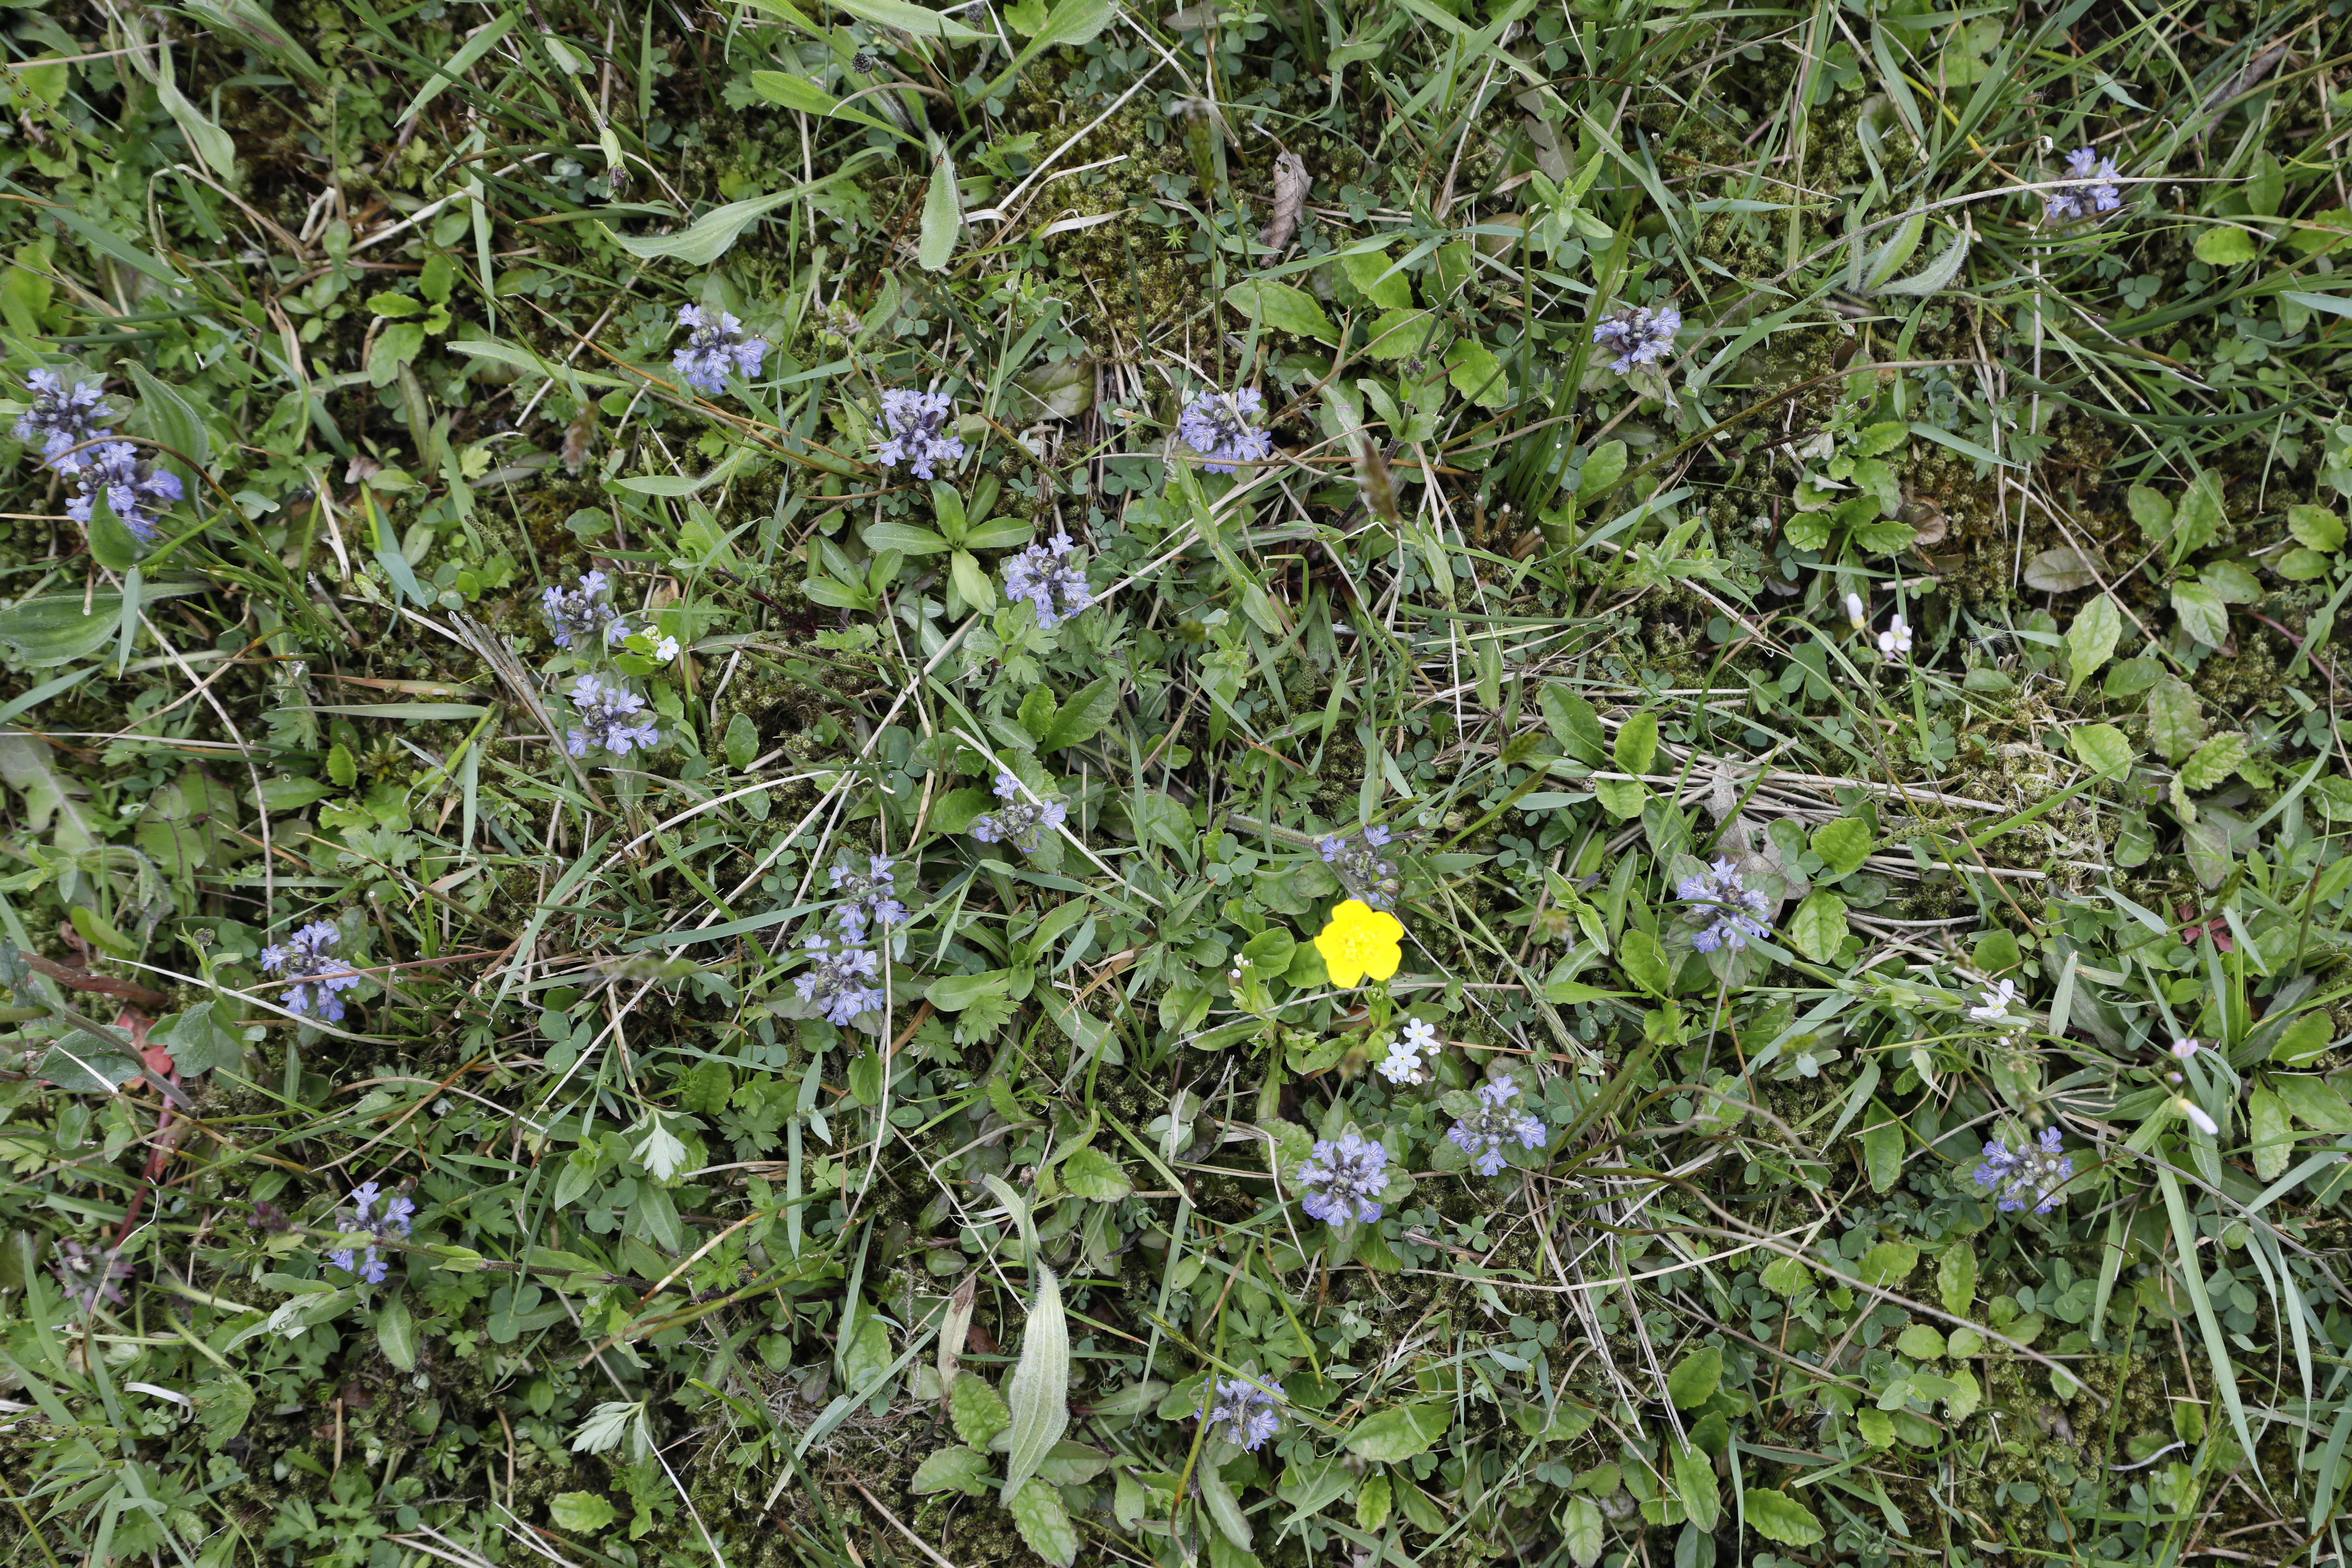
Plant species: Ajuga reptans, Myosotis scorpioides, Buttercup * (aggregate)